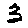
Label: 3